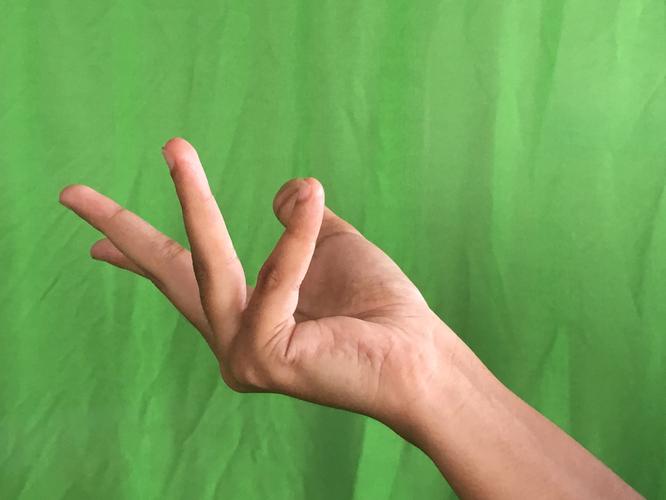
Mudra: Alapadmam
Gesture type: single_hand